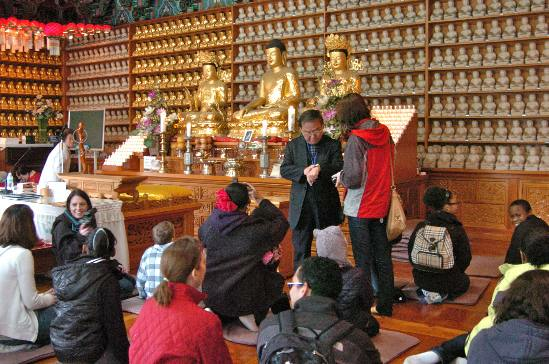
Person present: Yes